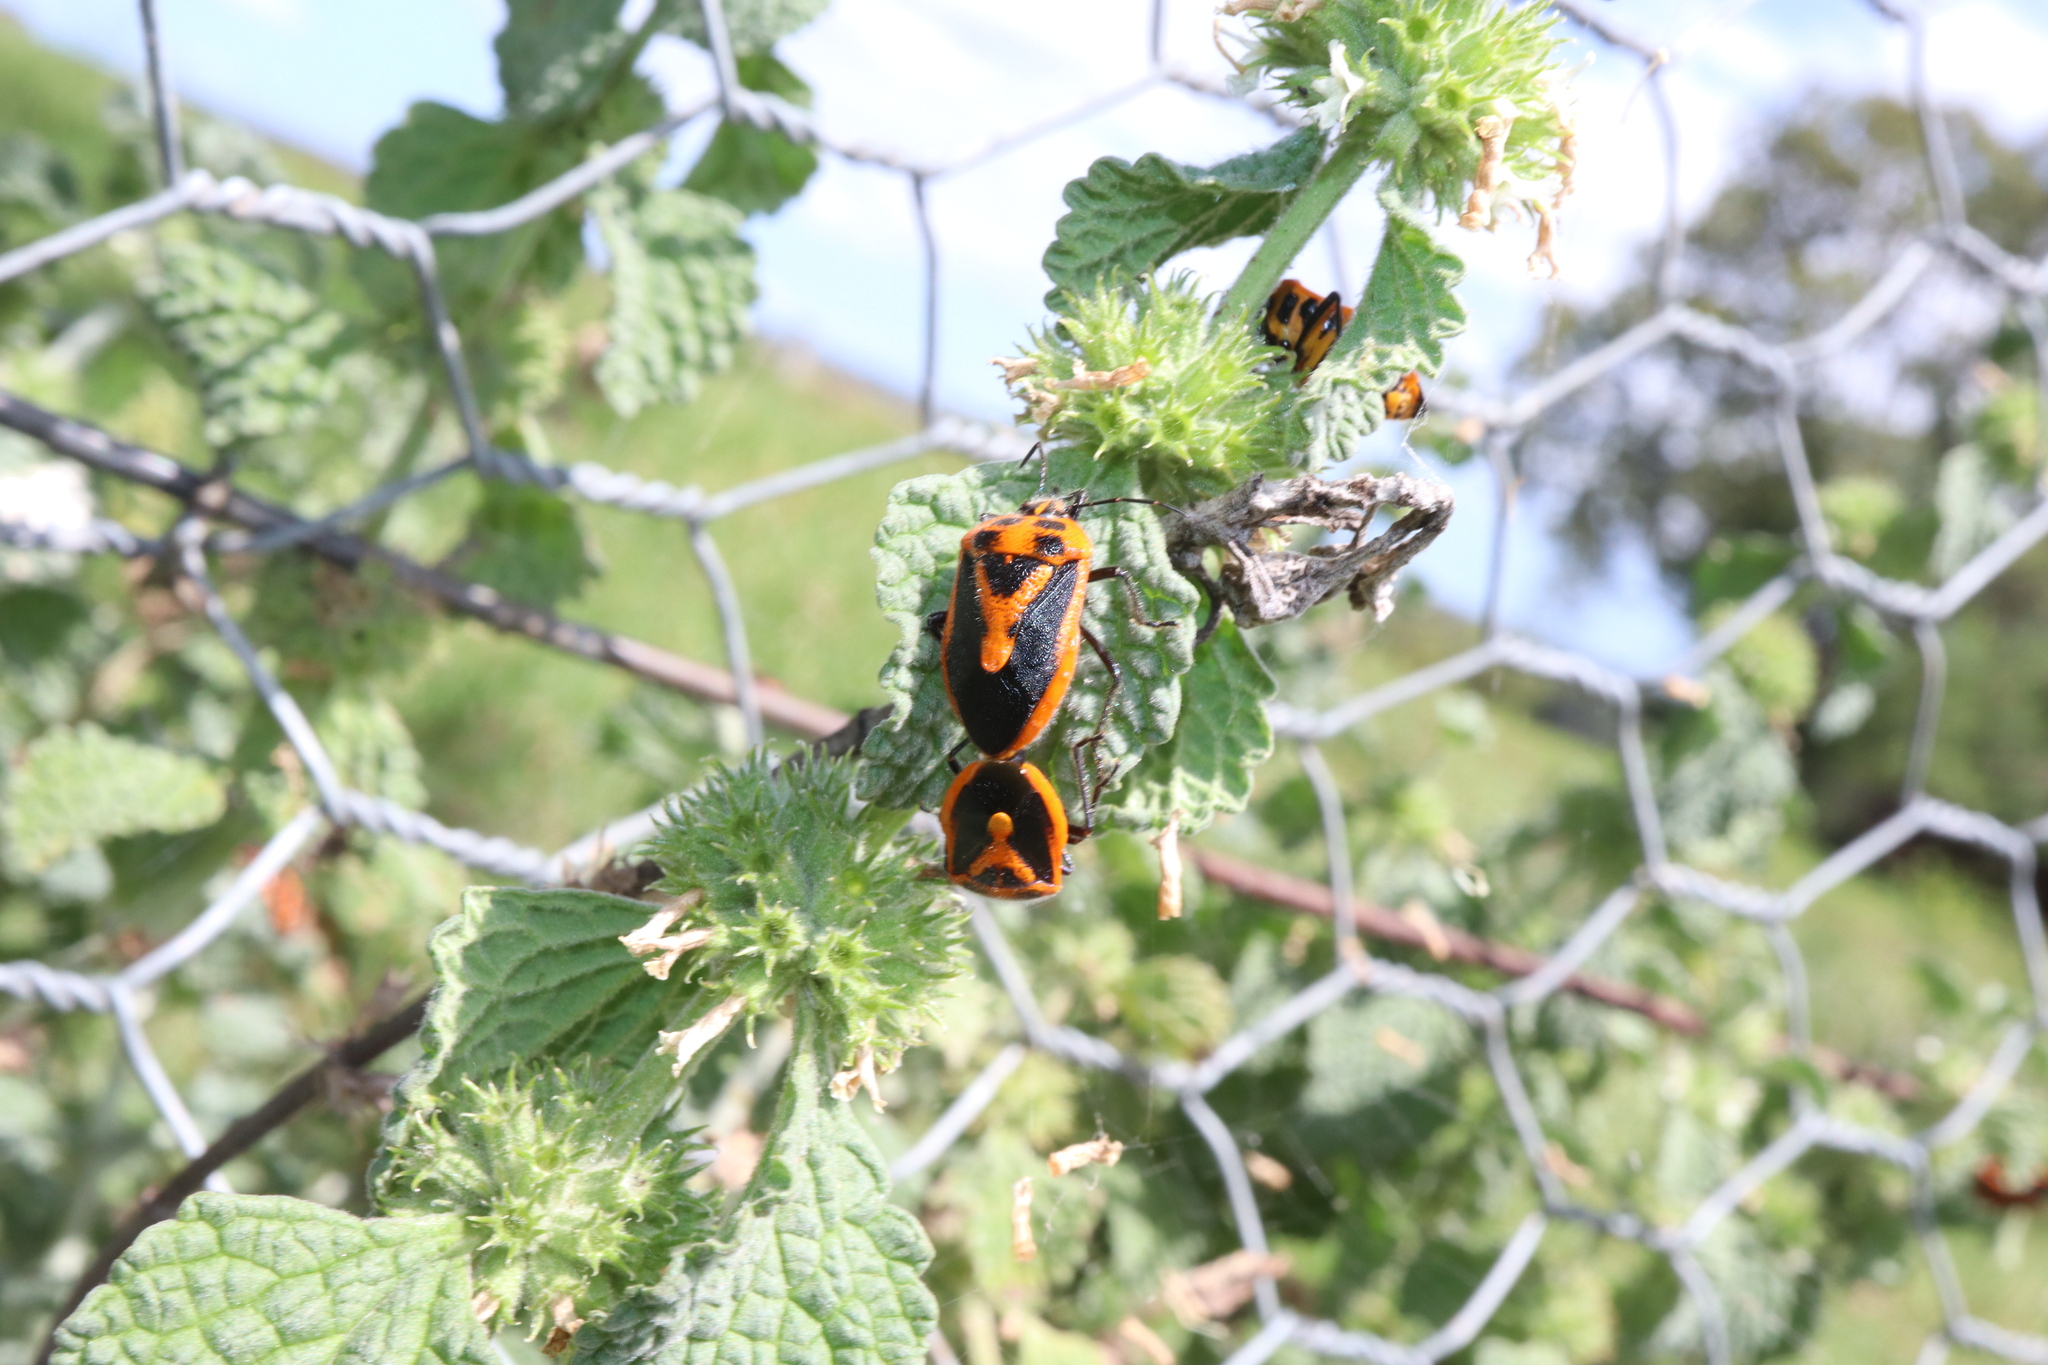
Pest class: stink_bug